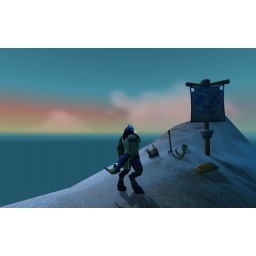
Atop Ironforge city (which lies inside the Mountain) Syco's standing near the cross on the summit of Mount Ironforge.